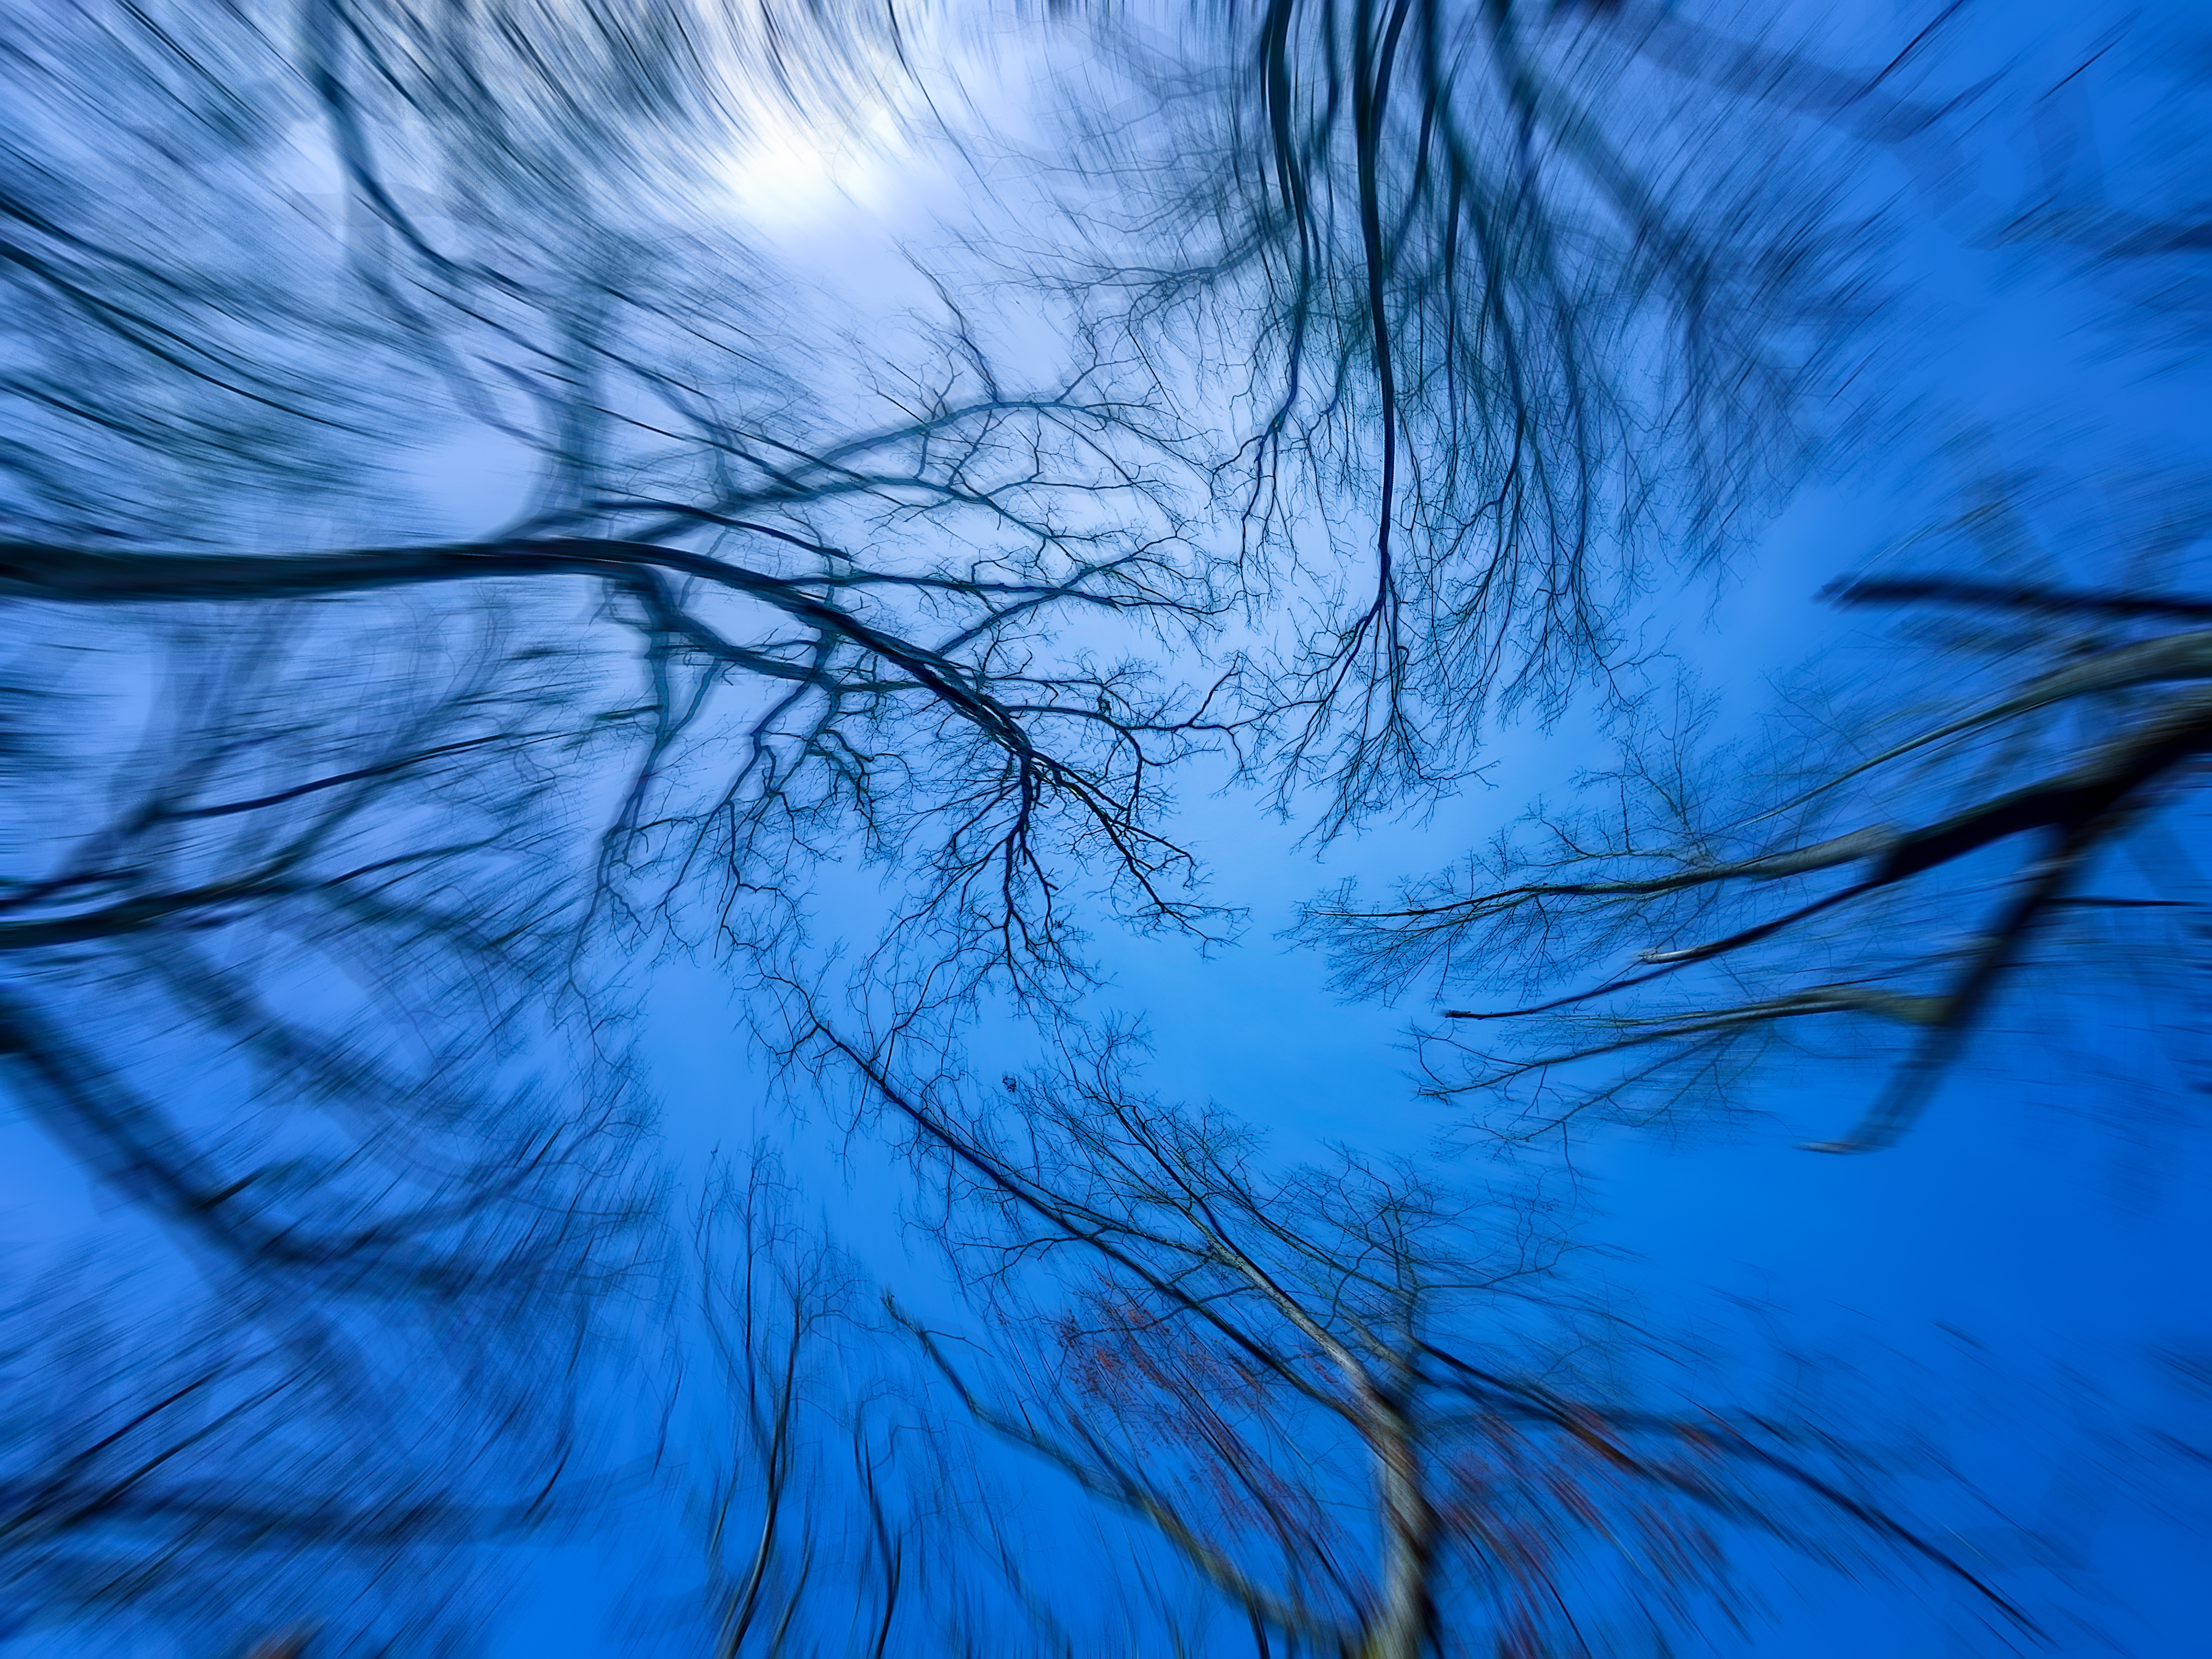
arden, geotagged, united states, usa, arboretum, asheville, asheville nc, Asheville North Carolina, attraction, AVL, beautiful, Bent Creek, Bent Creek Experimental Forest, botanic, botanical garden, Cell Phone Image, Cell Phone Photo, cellular phone, Cultivated Gardens, destination, forest, Frederick Law Olmsted, garden, gardens, gorgeous, Groomed Trails, natural, nature, NC Arboretum, NC Arboretum Asheville, north carolina, North Carolina Arboretum, North Carolina Arboretum Asheville, outdoor, Pisgah National Forest, samsung, Samsung Cell Phone, Samsung S8, scenery, scenic, serene, sightseeing, The North Carolina Arboretum, The North Carolina Arboretum Asheville, tourism, tourist attraction, trees, view, walking, western nc, Western North Carolina, WNC, Wnc Arboretum, blue, sky, branch, water, tree, electric blue, cobalt blue, azure, reflection, woody plant, atmosphere, plant, twig, winter